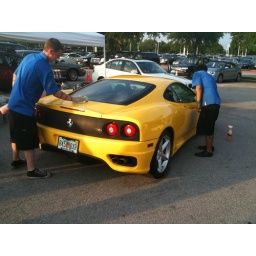
Another shot of the yellow 360 Modena I found in the car wash section of Northpark Mall's parking lot.Dallas, 2010